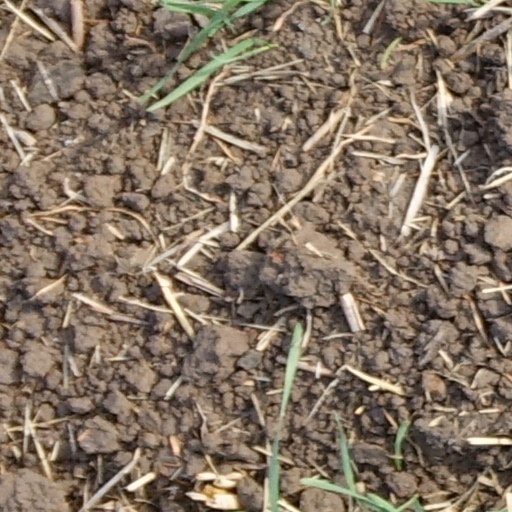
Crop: wheat